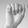
ASL letter: A